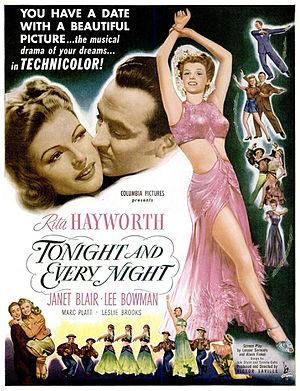
Cette nuit et toujours est un film musical américain réalisé par Victor Saville, sorti en 1945.